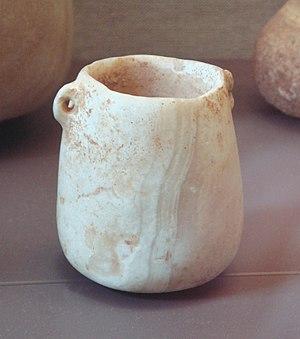
La Préhistoire de la Mésopotamie couvre la période Paléolithique jusqu'à l'apparition de l'écriture dans la partie du Croissant fertile située autour des fleuves Tigre et Euphrate ainsi que les zones environnantes.